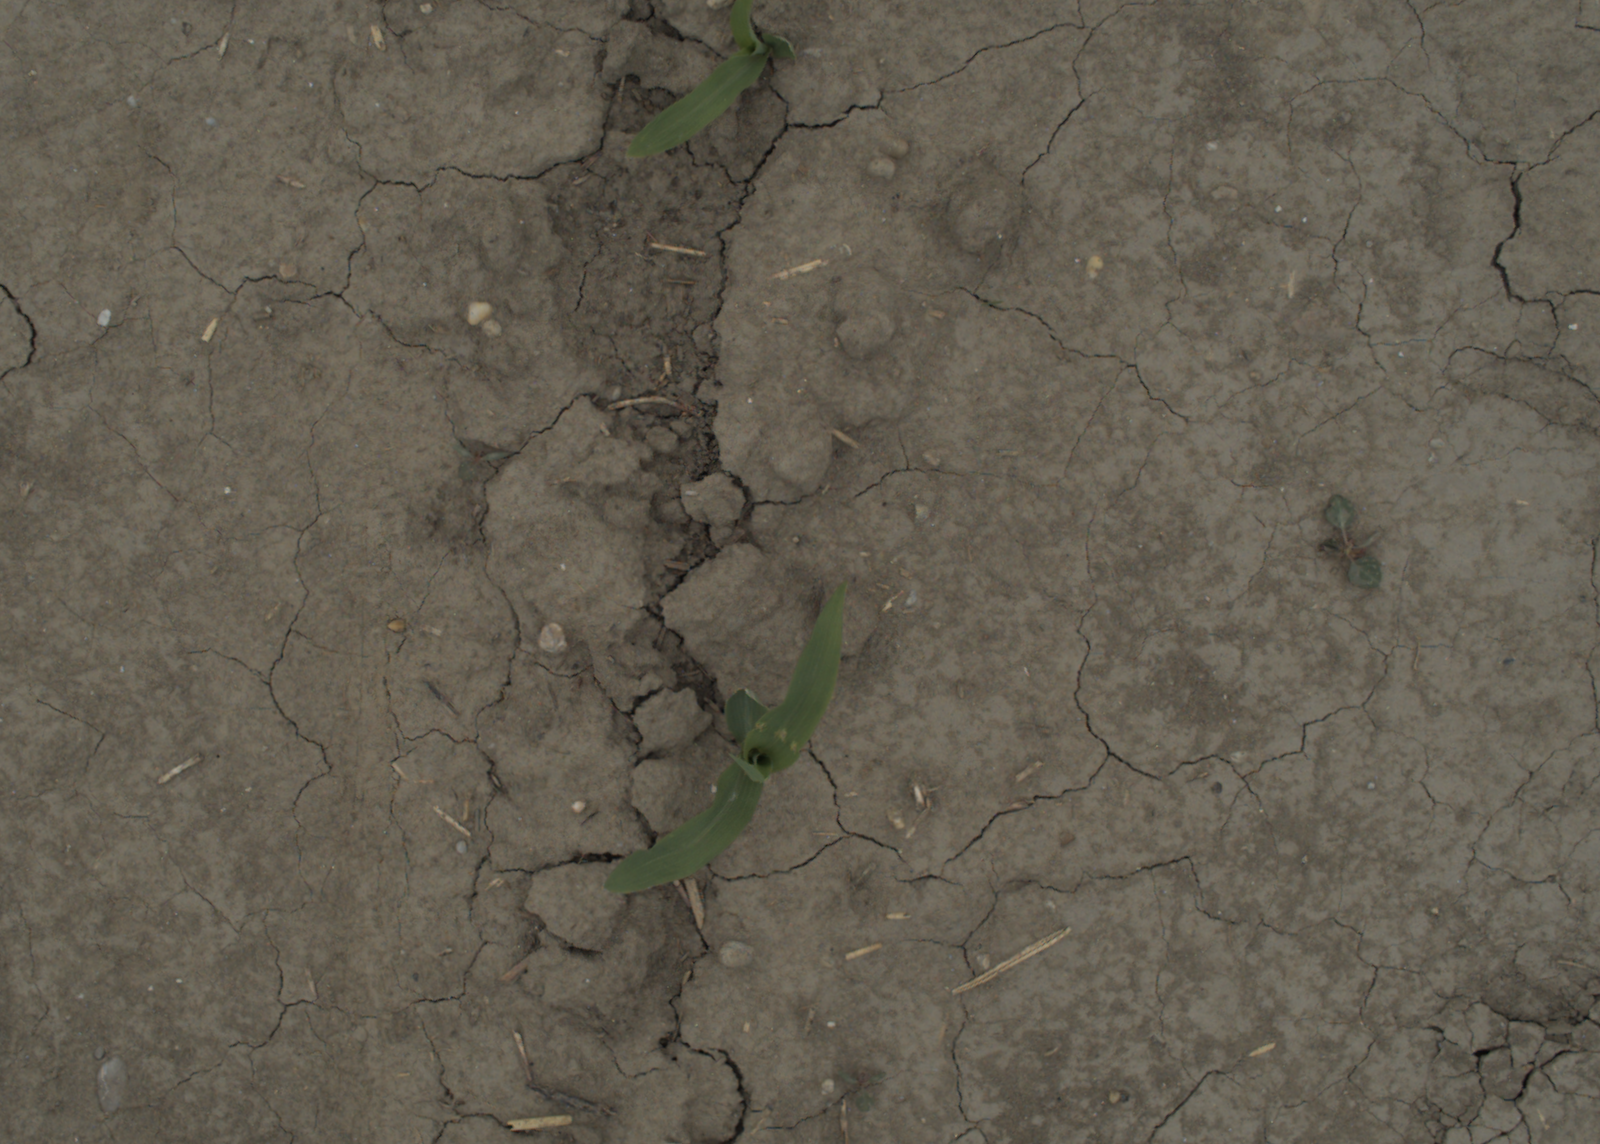
Capture date: 05.07.2021 13:24:03
Weather: cloudy
Wind: medium
Seeding date: 08.06.2021
Plant canopy height (mm): 961